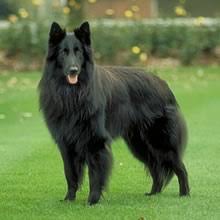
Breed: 227-n000070-groenendael